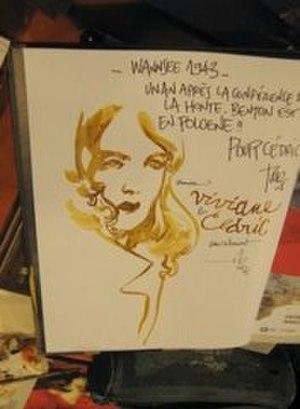
Une dédicace de Stéphane Perger (salon du livre de Caen en 2007)
Sir Arthur Benton est une série bande dessinée d'espionnage en deux cycles : le premier est consacré à la période 1930-1945 et le second au début de la guerre froide de 1945 à 1953.
Wannsee, 1942 est le second tome du cycle I de Sir Arthur Benton. Cette série BD d'espionnage est composée de deux cycles. Le premier cycle commence avec la montée du nazisme et se termine à la fin de la Seconde Guerre mondiale.